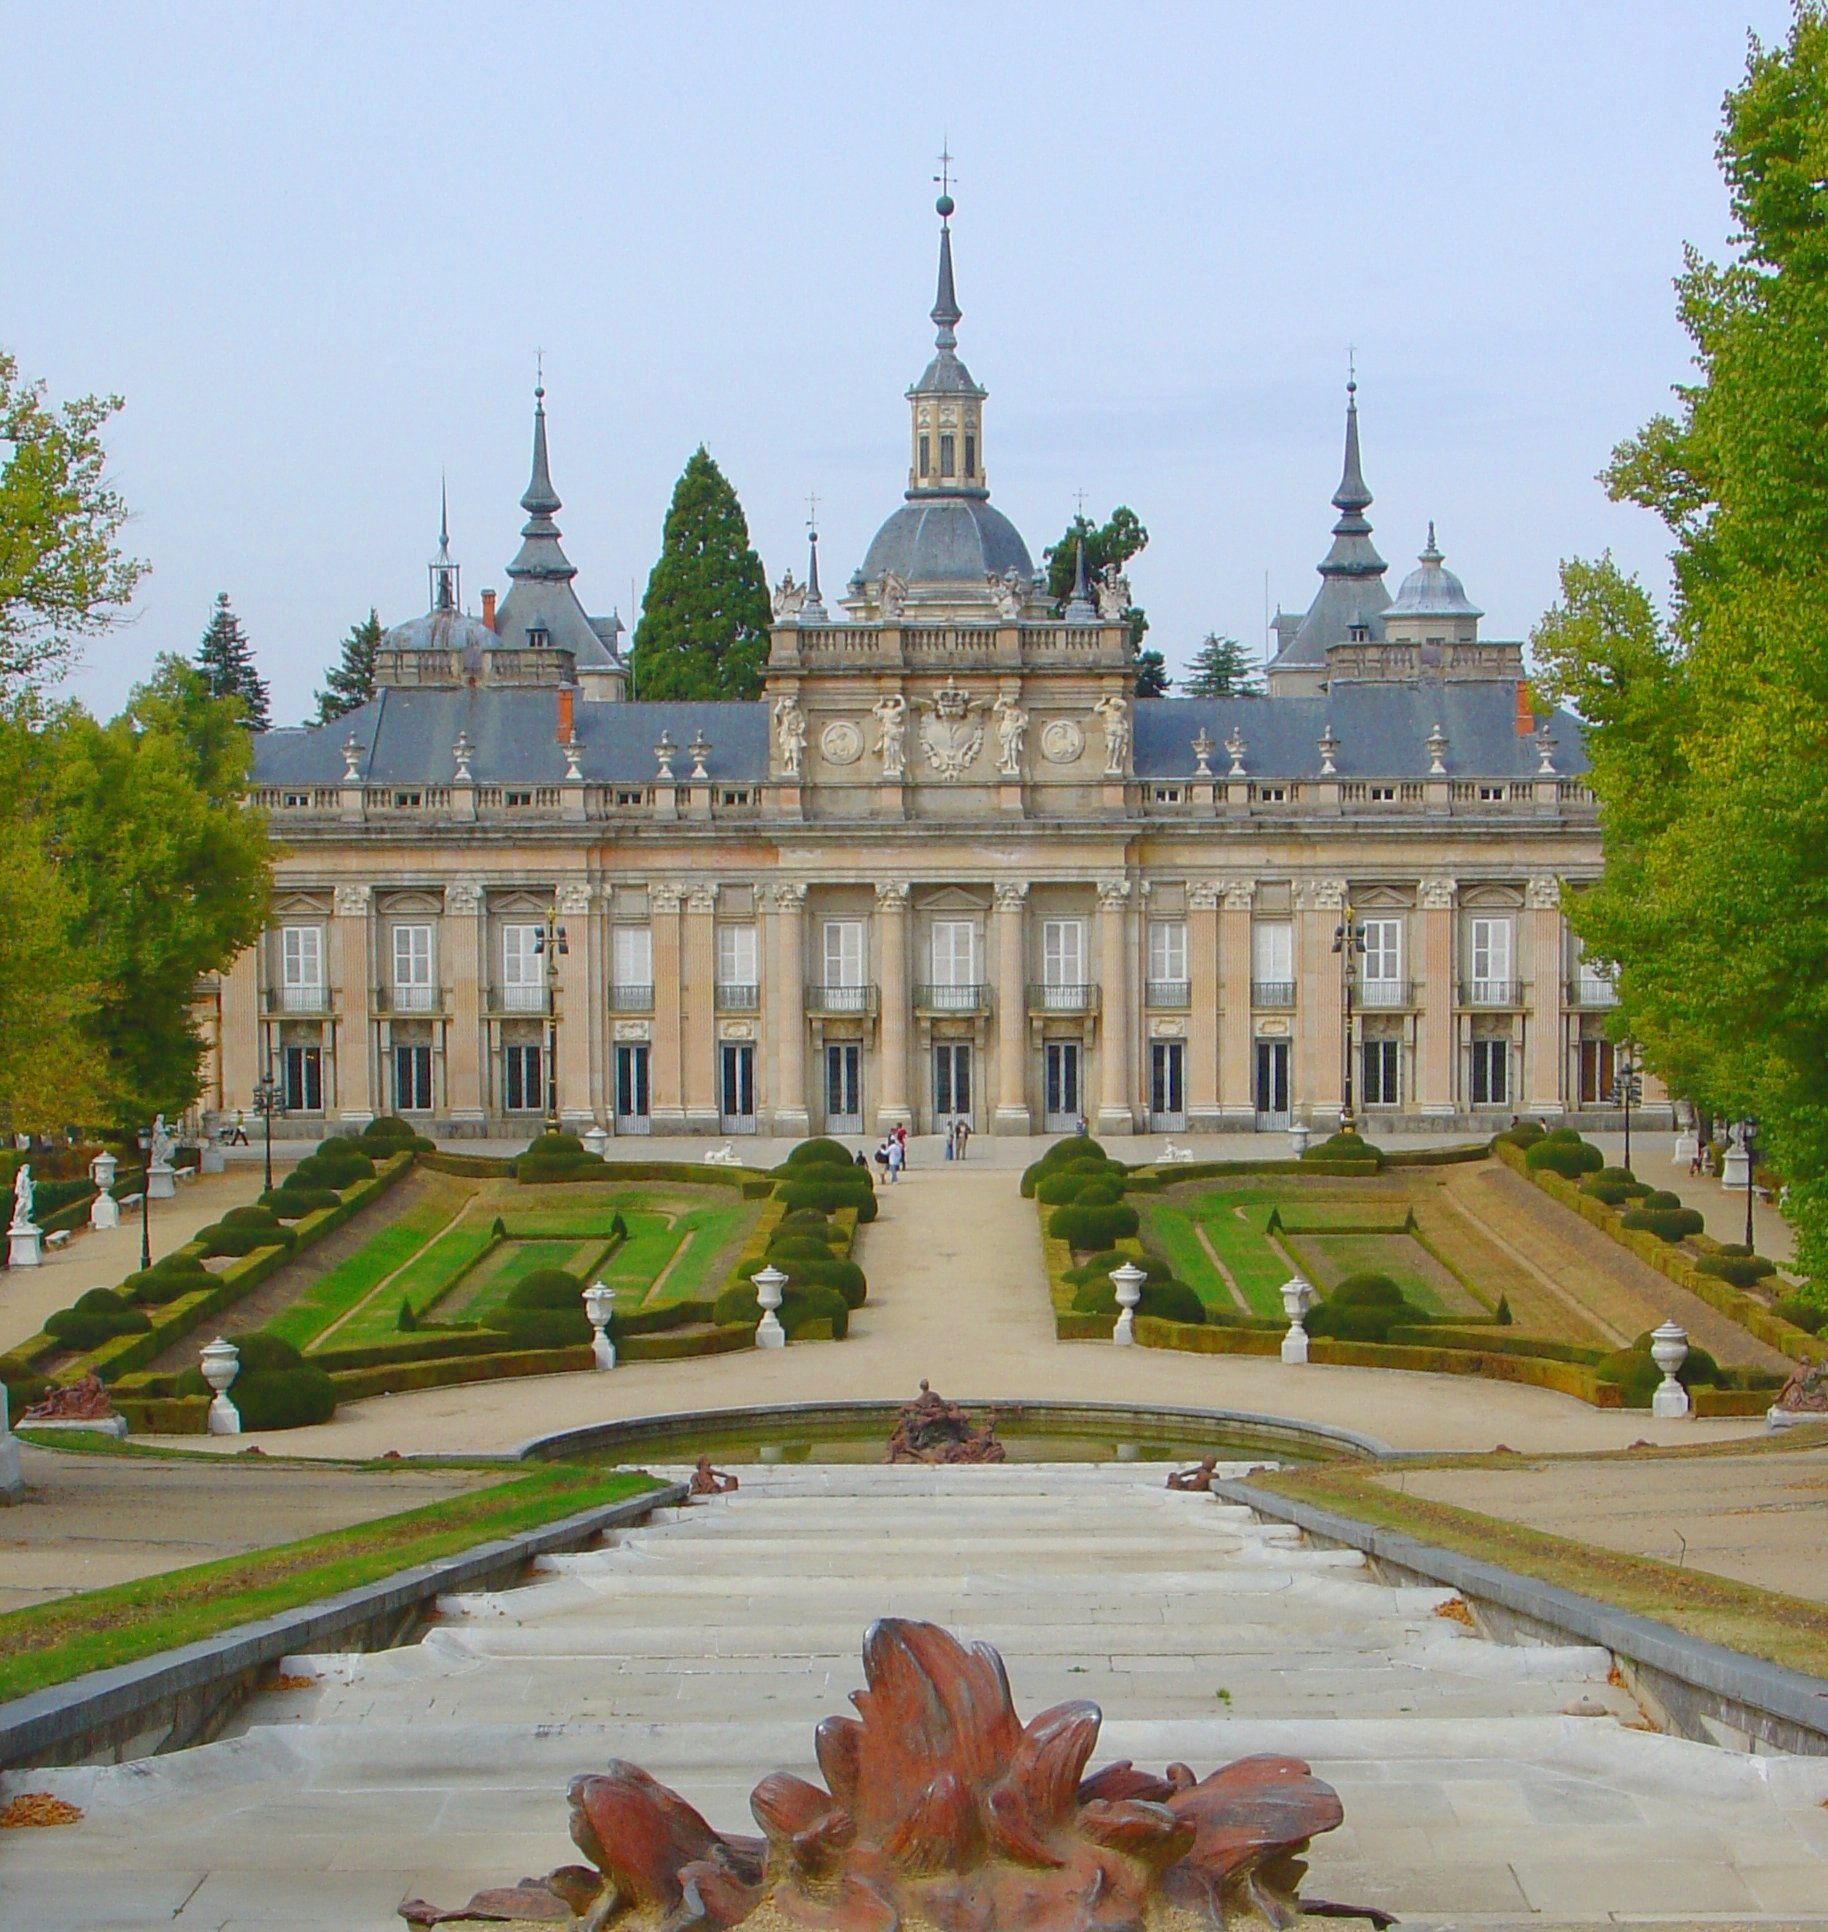
building, chateau, palace, plaza, castle, landmark, church, cathedral, tourism, place of worship, spain, segovia, town square, estate, stately home, historic site